Wrigley Field

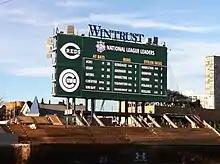
Videoboard above new left field bleacher seats in 2015

After the close of the extended 2015 season, work began on phase two of the project.